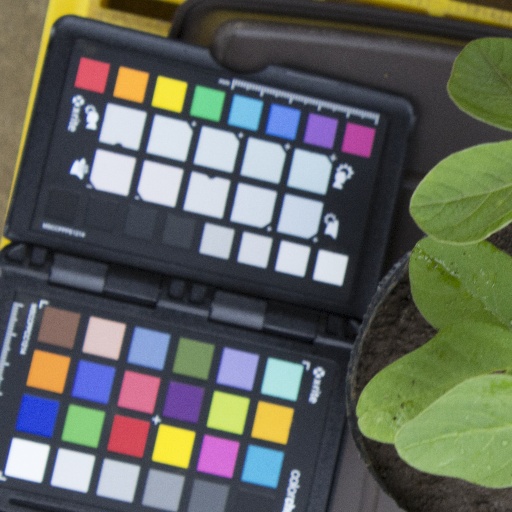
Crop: soybean